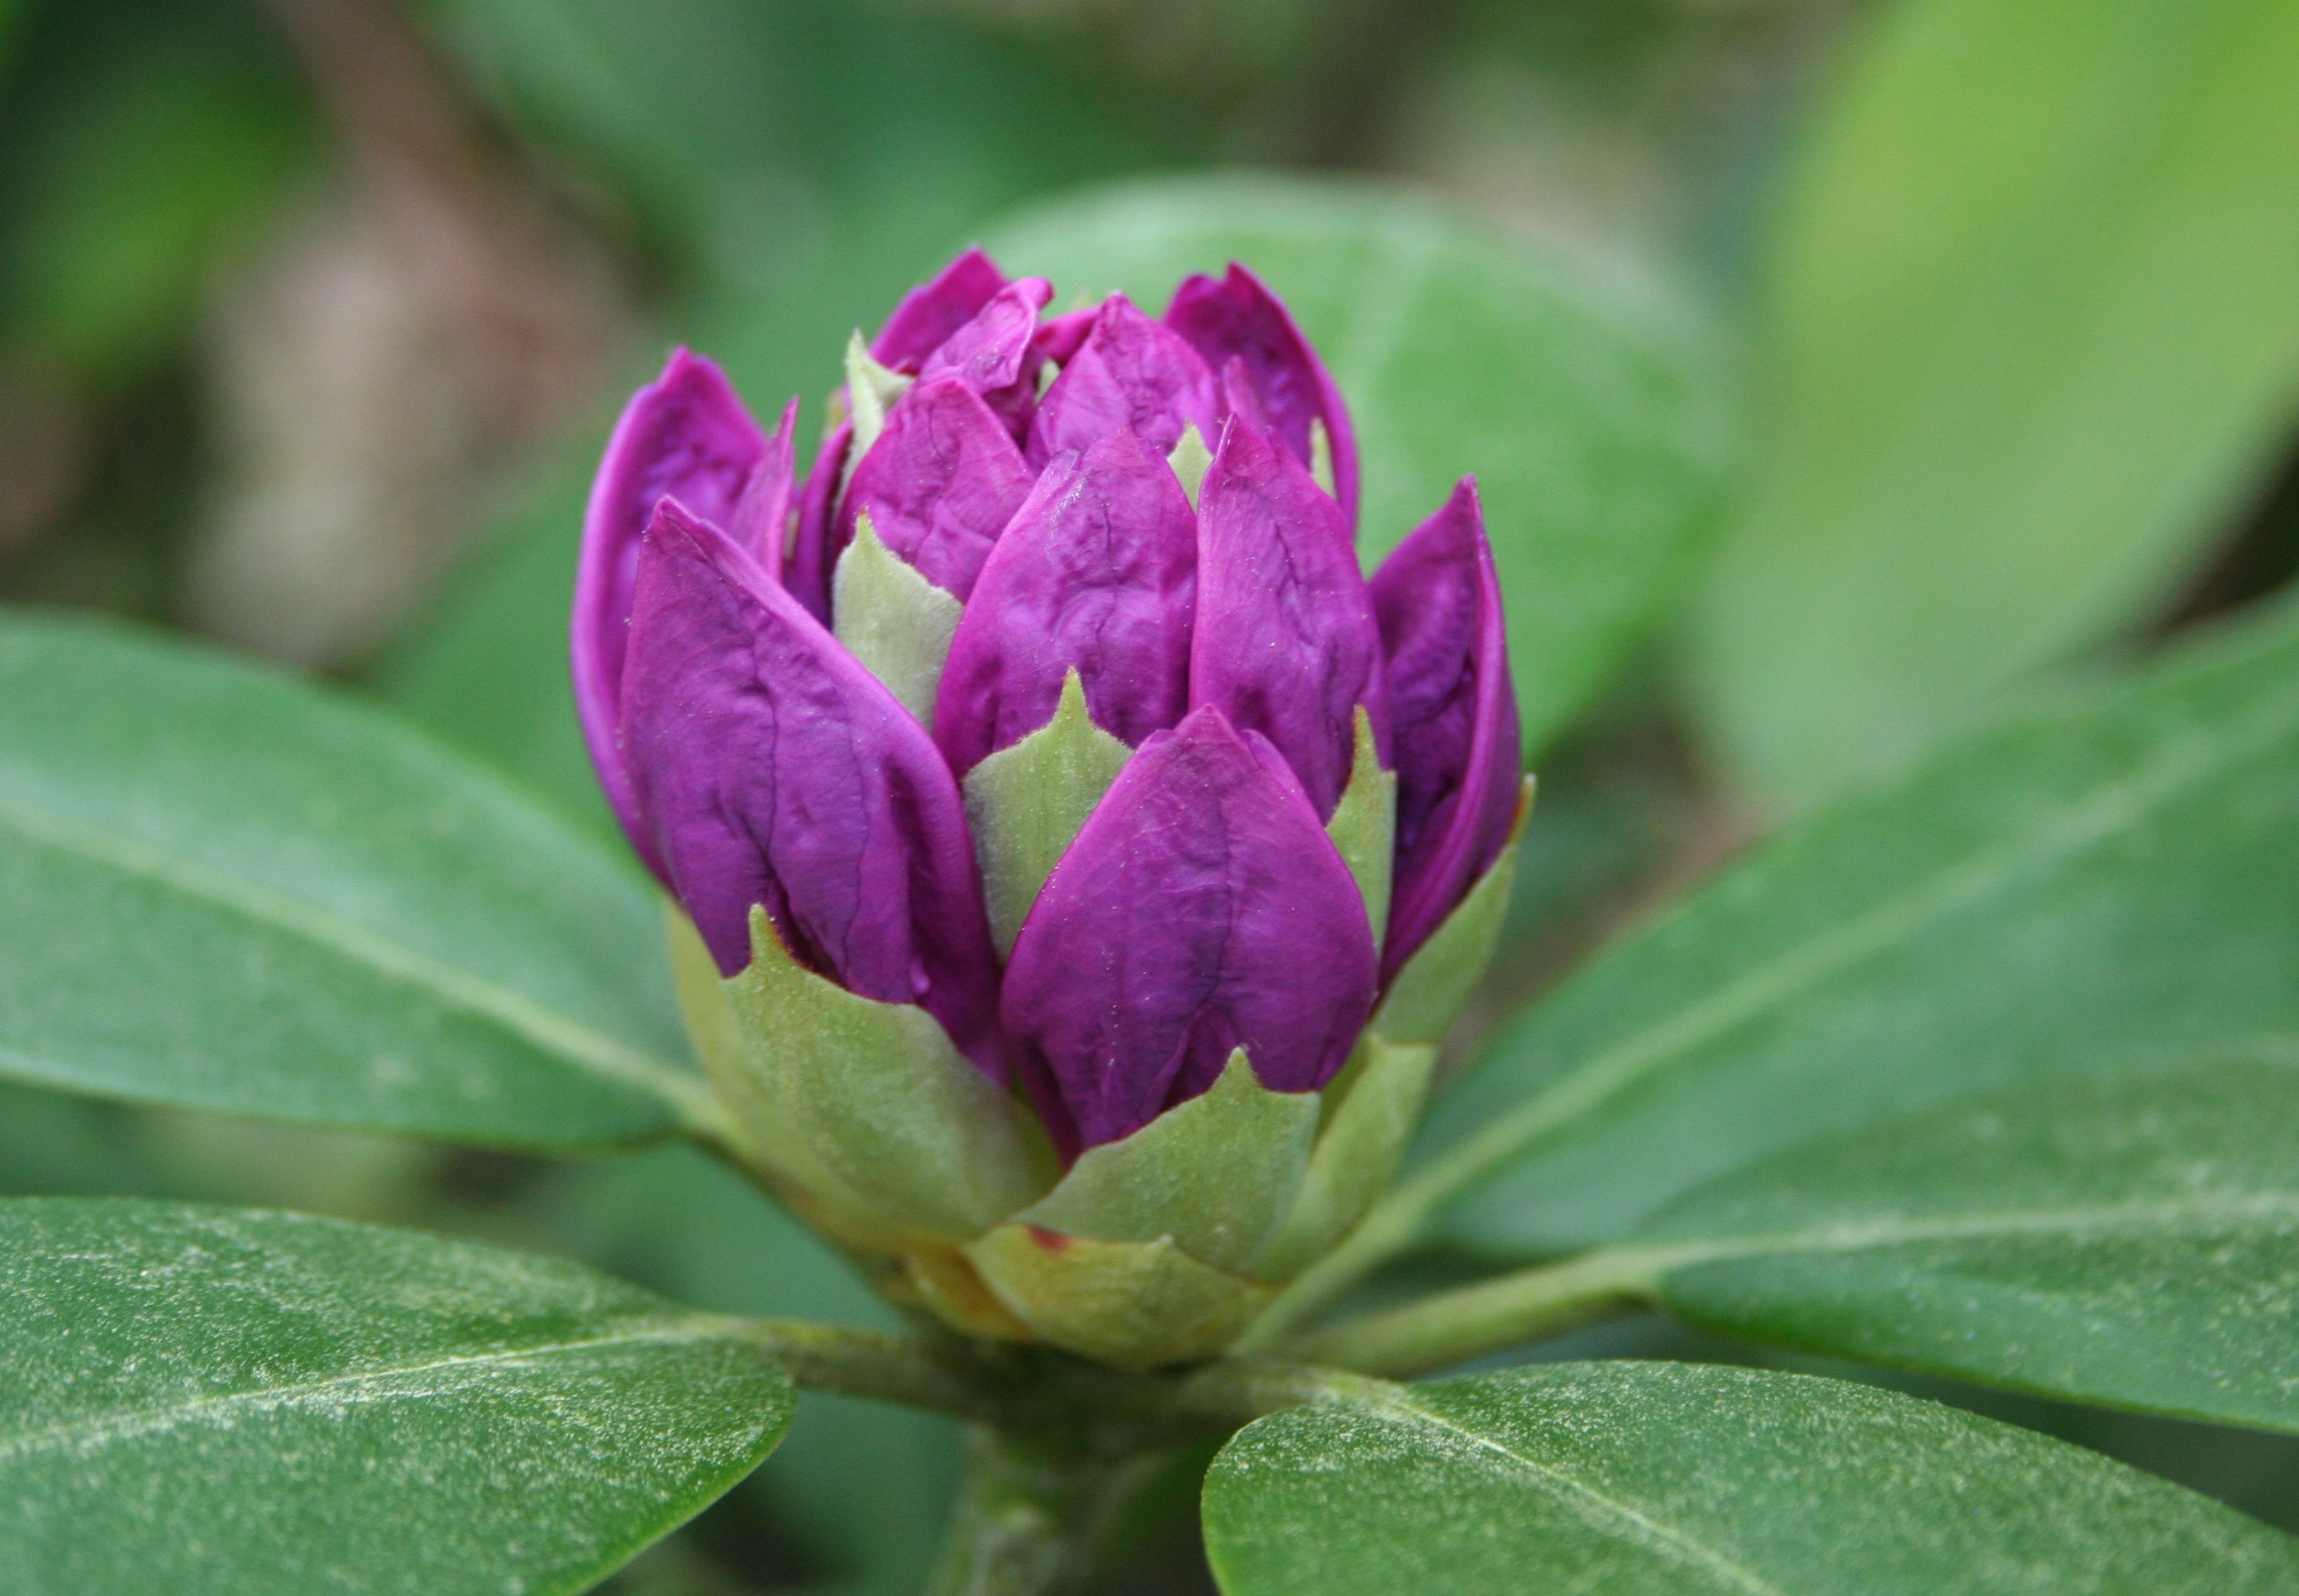
blossom, plant, leaf, flower, purple, petal, bush, macro, botany, blooming, flora, perennial, wildflower, close up, shrub, rhododendron, bud, macro photography, flowering plant, land plant